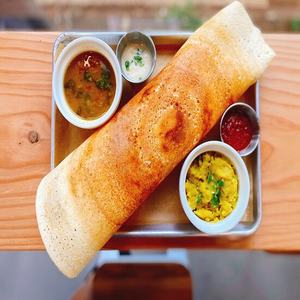
Dish: dosa